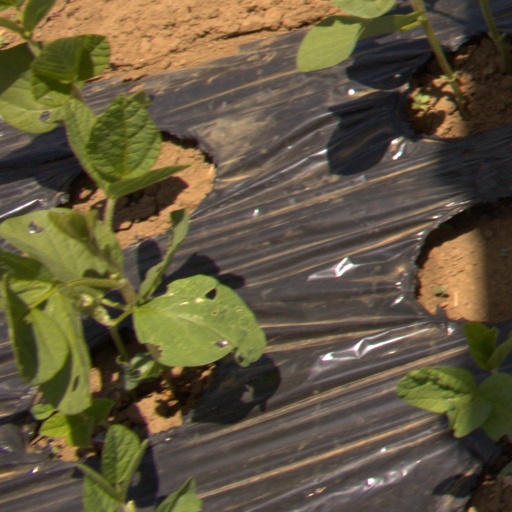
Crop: Jerusalem artichoke